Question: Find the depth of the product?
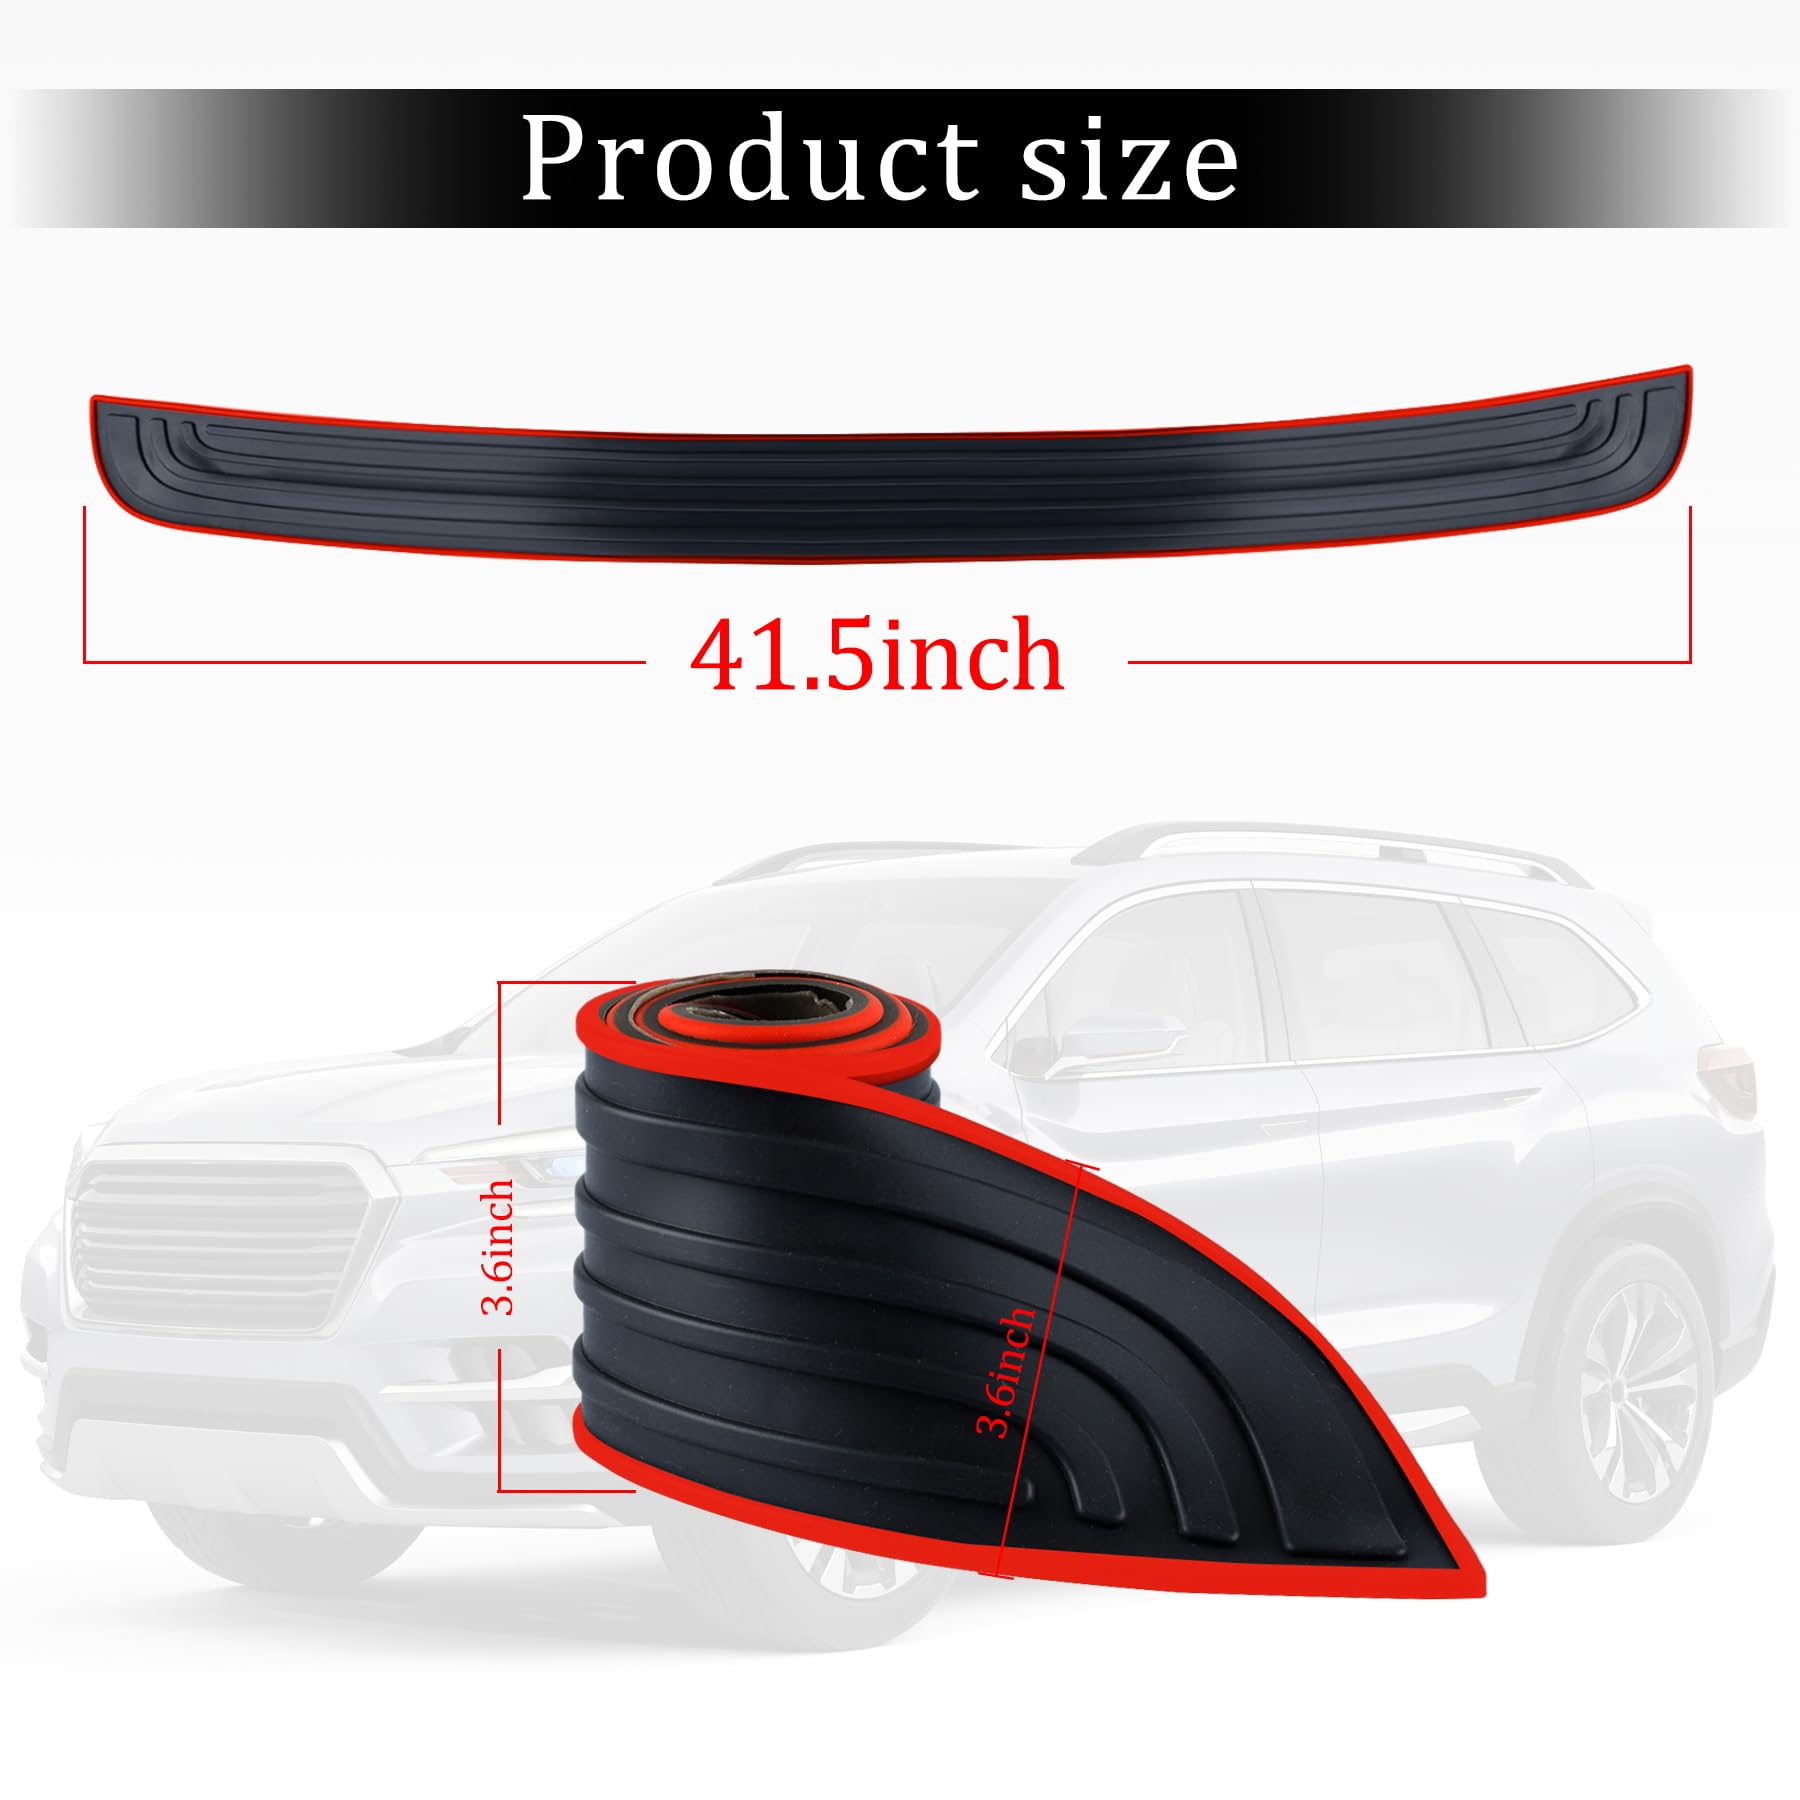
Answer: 41.5 inch